List of Major League Baseball career plate appearance leaders

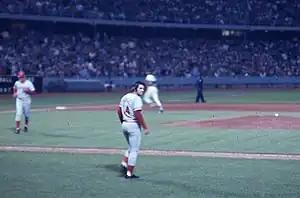
Pete Rose, the all-time leader in career plate appearances.

In baseball statistics, a player is credited with a plate appearance (denoted by PA) each time he completes a turn batting. A player completes a turn batting when: he strikes out or is declared out before reaching first base; or he reaches first base safely or is awarded first base (by a base on balls, hit by pitch, or catcher's interference); or he hits a fair ball which causes a preceding runner to be put out for the third out before he himself is put out or reaches first base safely ("see also" left on base, fielder's choice, force play). In other words, a plate appearance ends when the batter is put out, the inning ends, or he becomes a runner. A related statistic, at bats, counts a subset of plate appearances that end under certain circumstances.